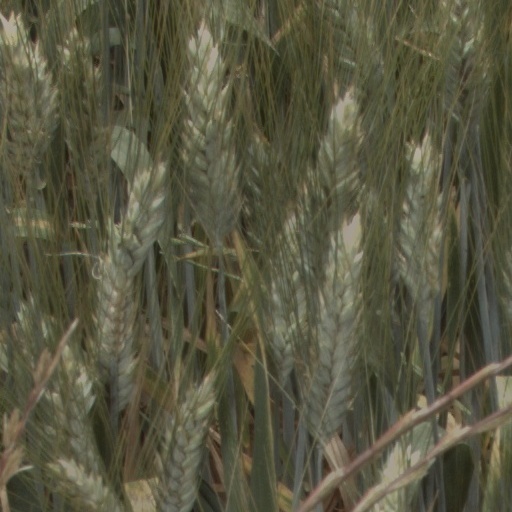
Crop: wheat